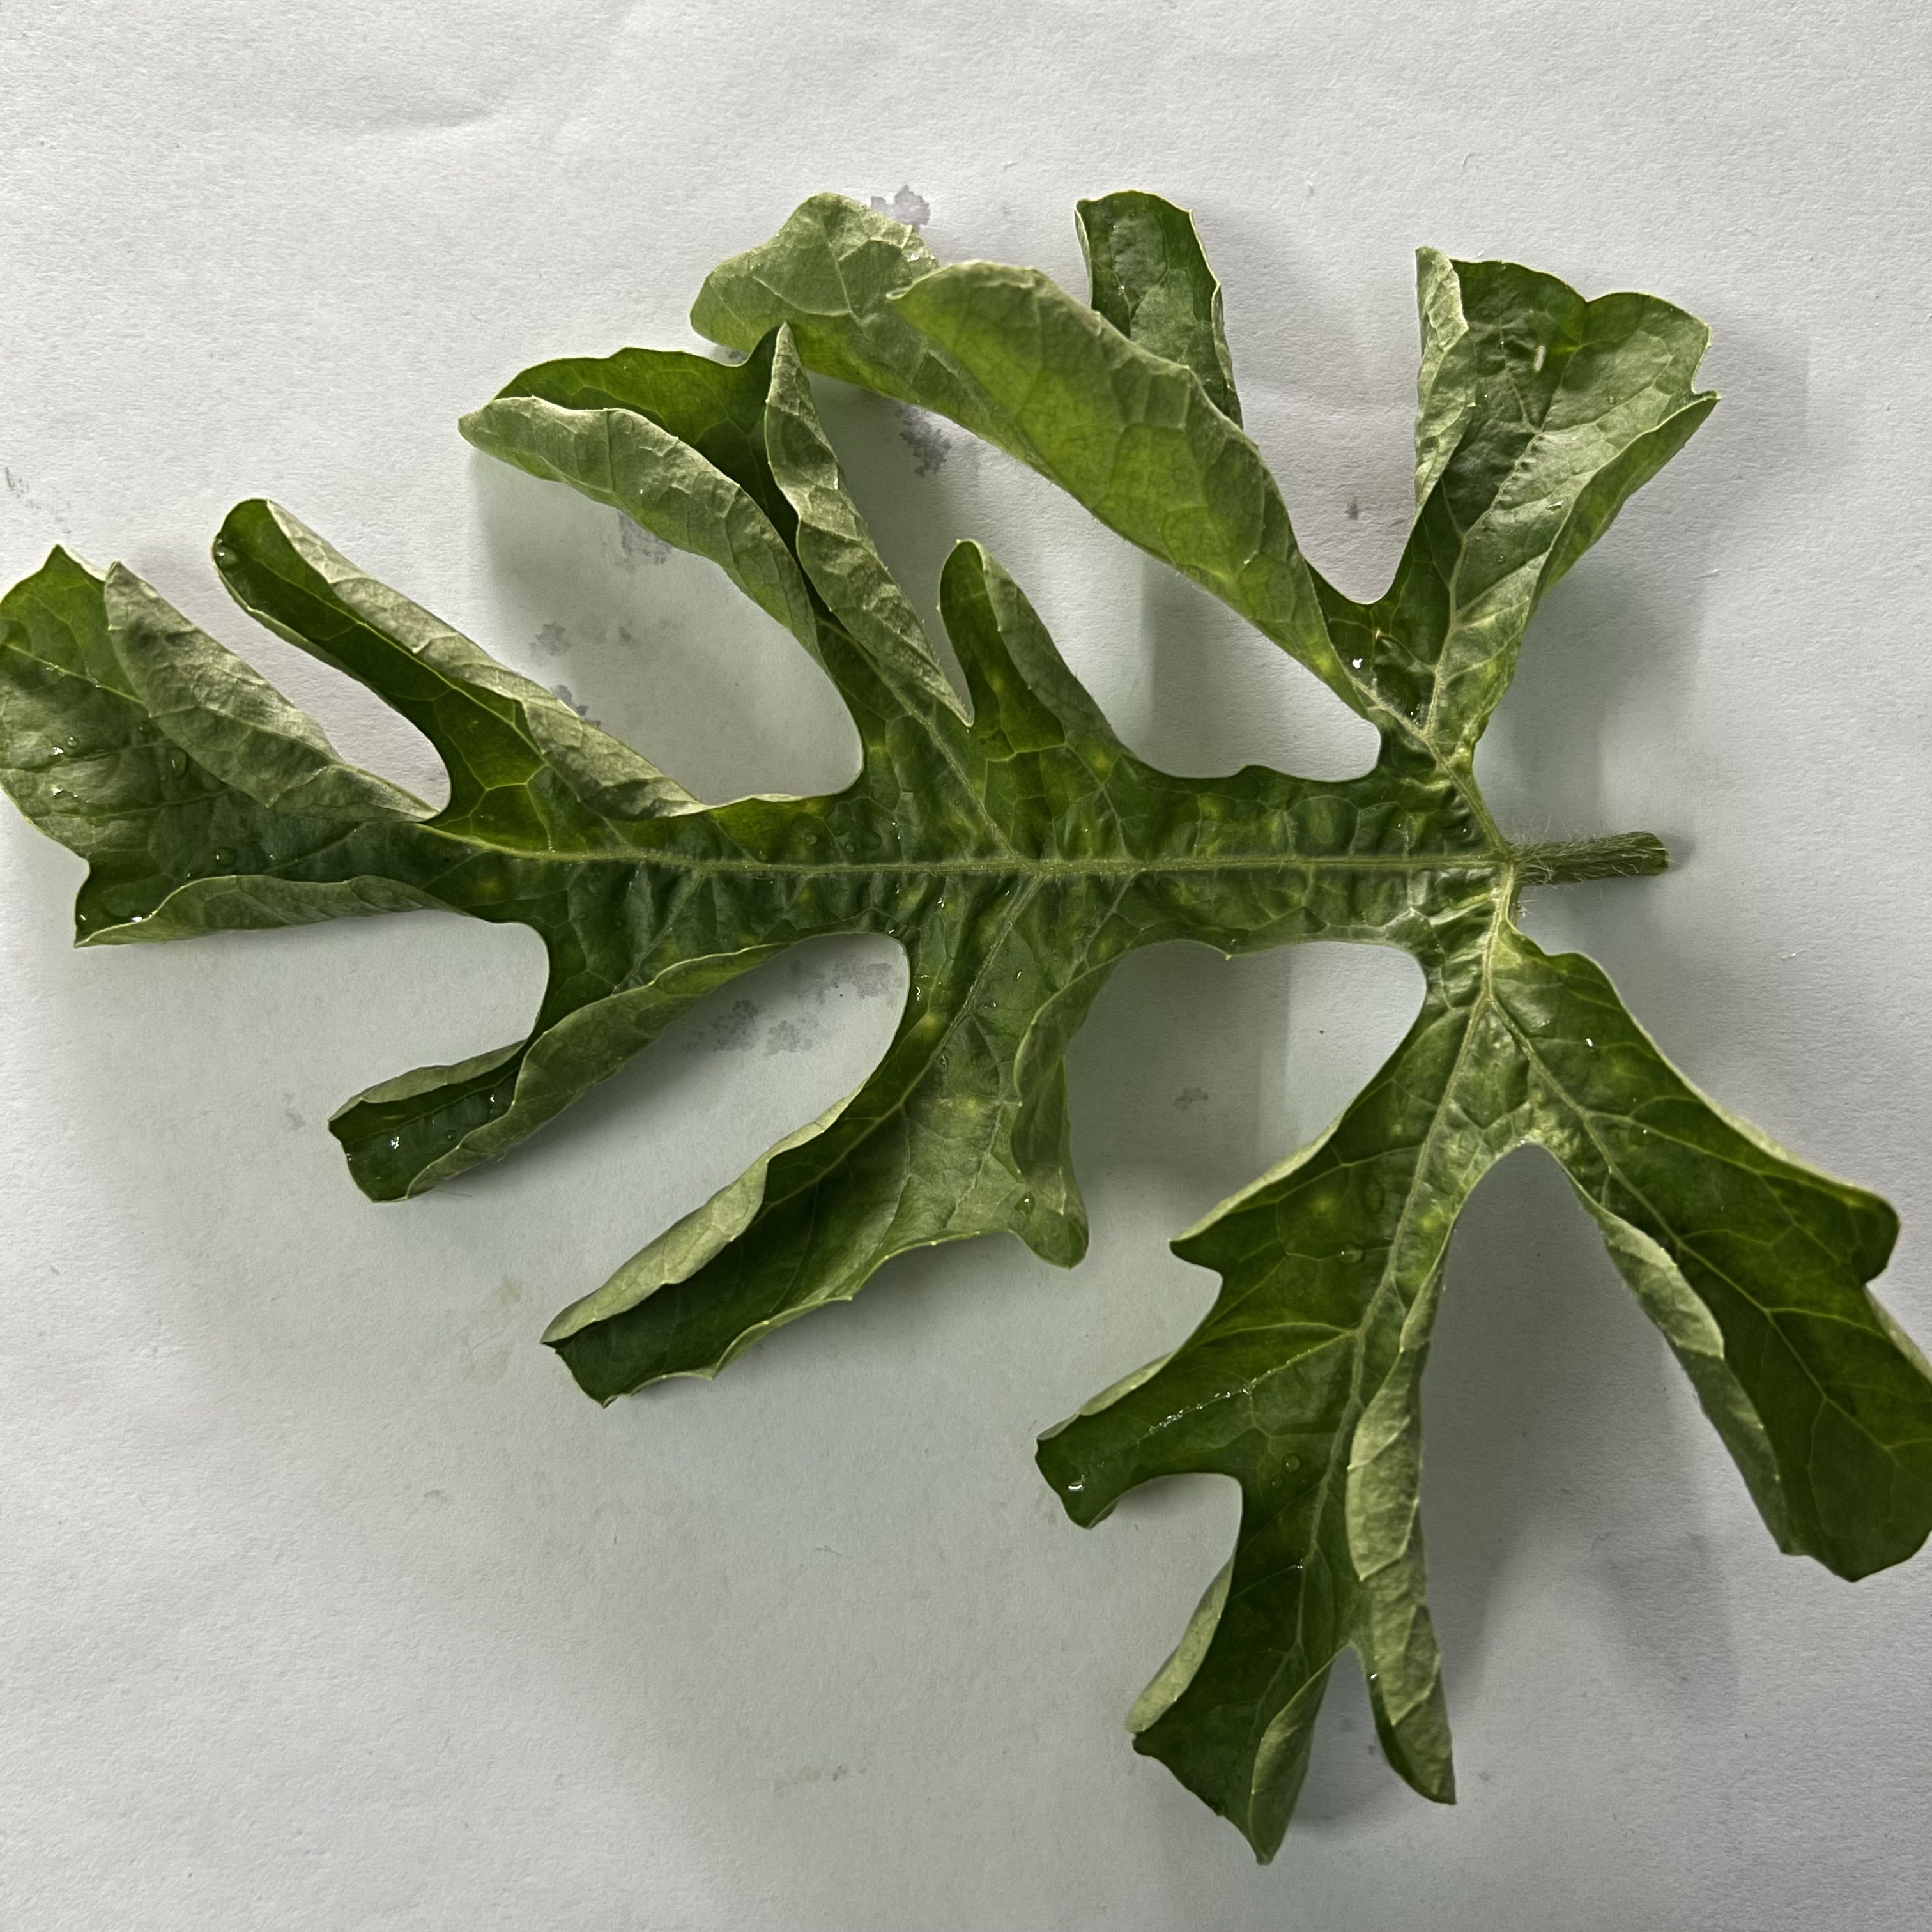
Label: Mosaic_Virus